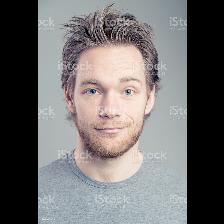
Label: Human